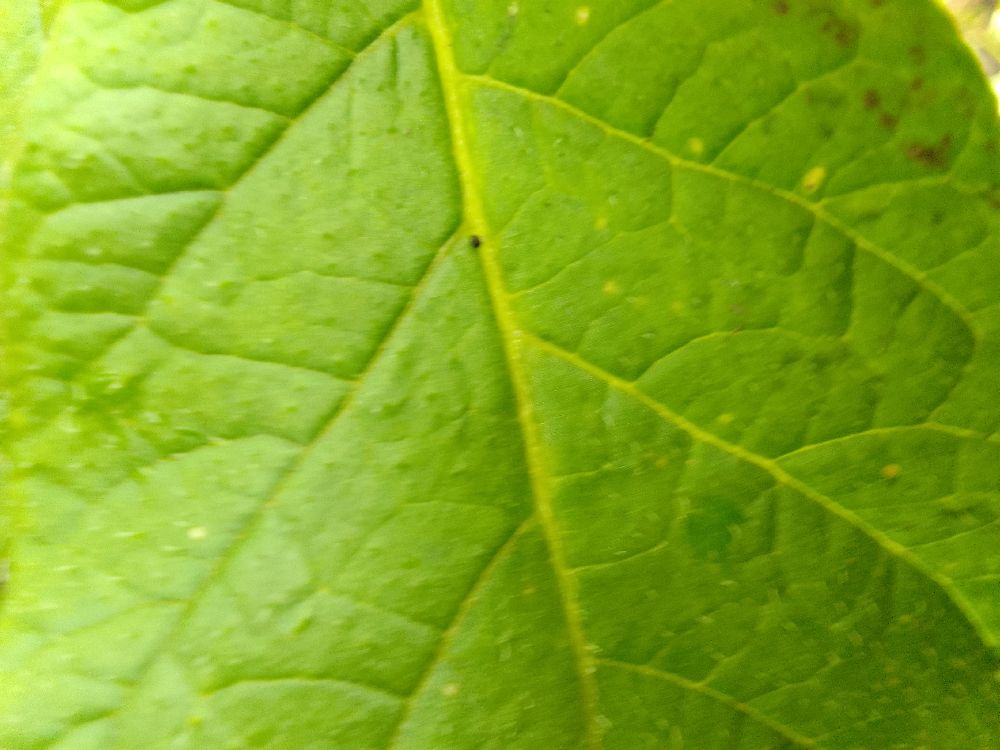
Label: Healthy